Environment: lab
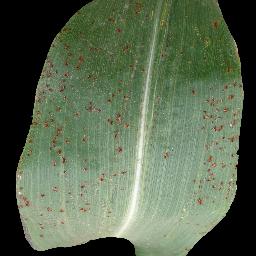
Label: common_rust